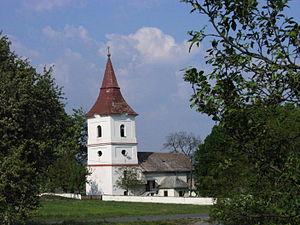
Príbelce est un village de Slovaquie situé dans la région de Banská Bystrica.